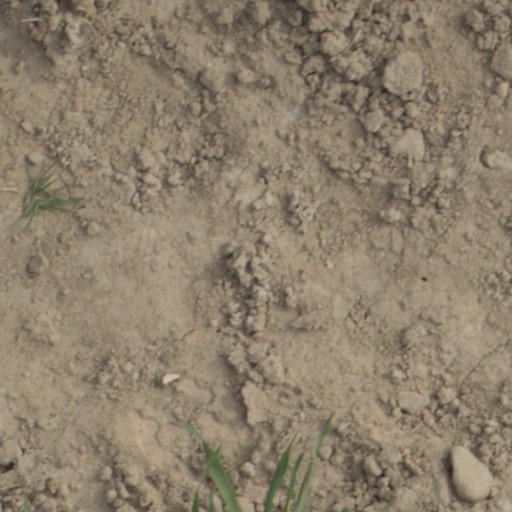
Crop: wheat